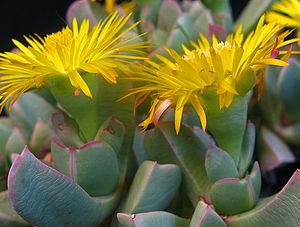
Machairophyllum Schwantes est un genre de plante de la famille des Aizoaceae.